R. K. Khanna Tennis Complex

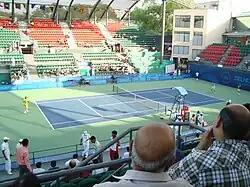
Centre court of R K Khanna Tennis Complex

R. K. Khanna Tennis Complex is a tennis stadium in New Delhi, India. It has a centre court, six match courts and six warm-up courts. It has a capacity of 5,015.